South Africa national rugby union team

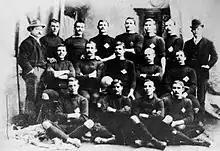
The South Africa team that played the second test against the British Isles in 1891

The first British Isles tour took place in 1891, at Diocesan College. These were the first representative games played by South African sides. The tourists won all twenty matches they played, conceding only one point.